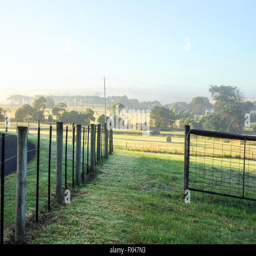
foggy morning in the countryside